Danbing
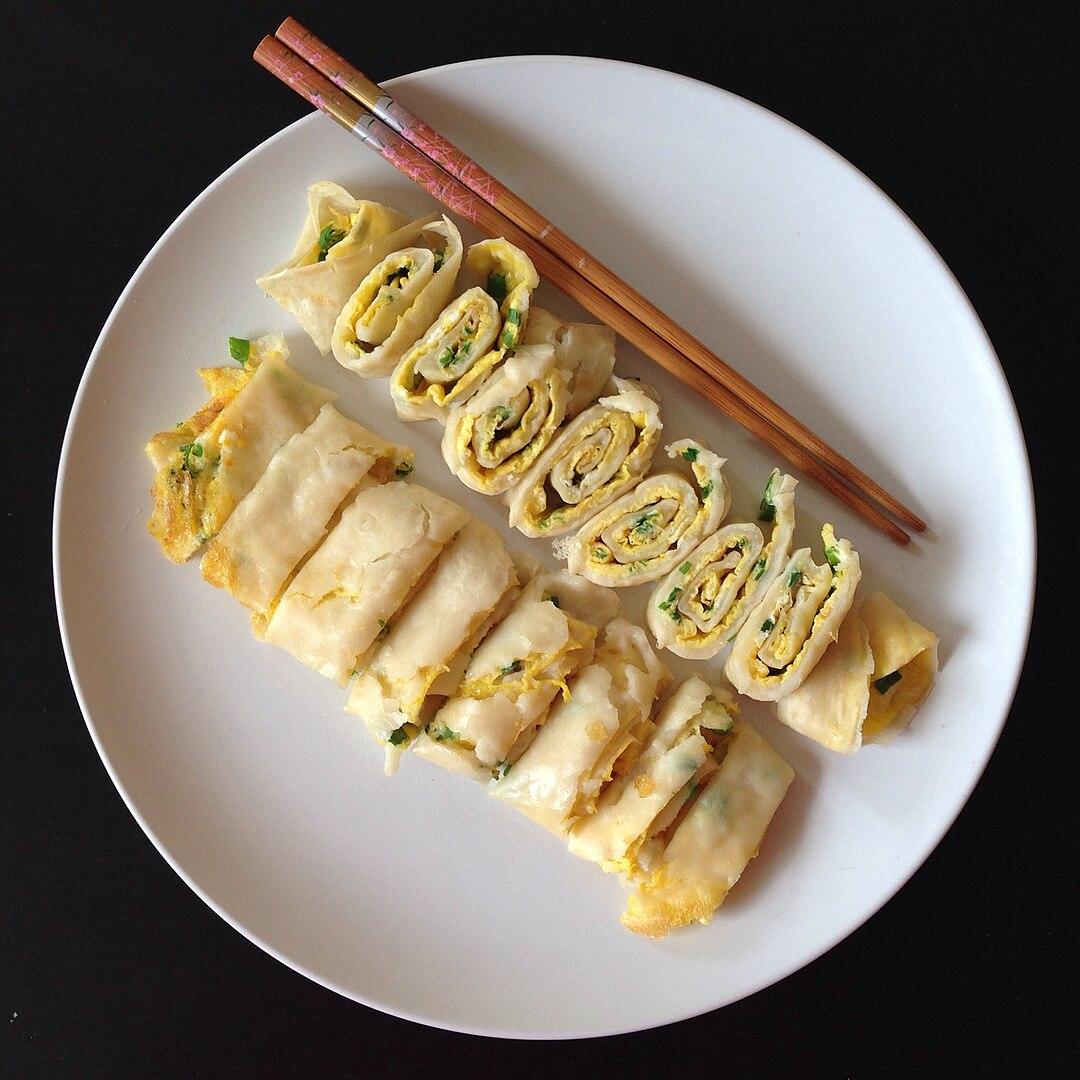
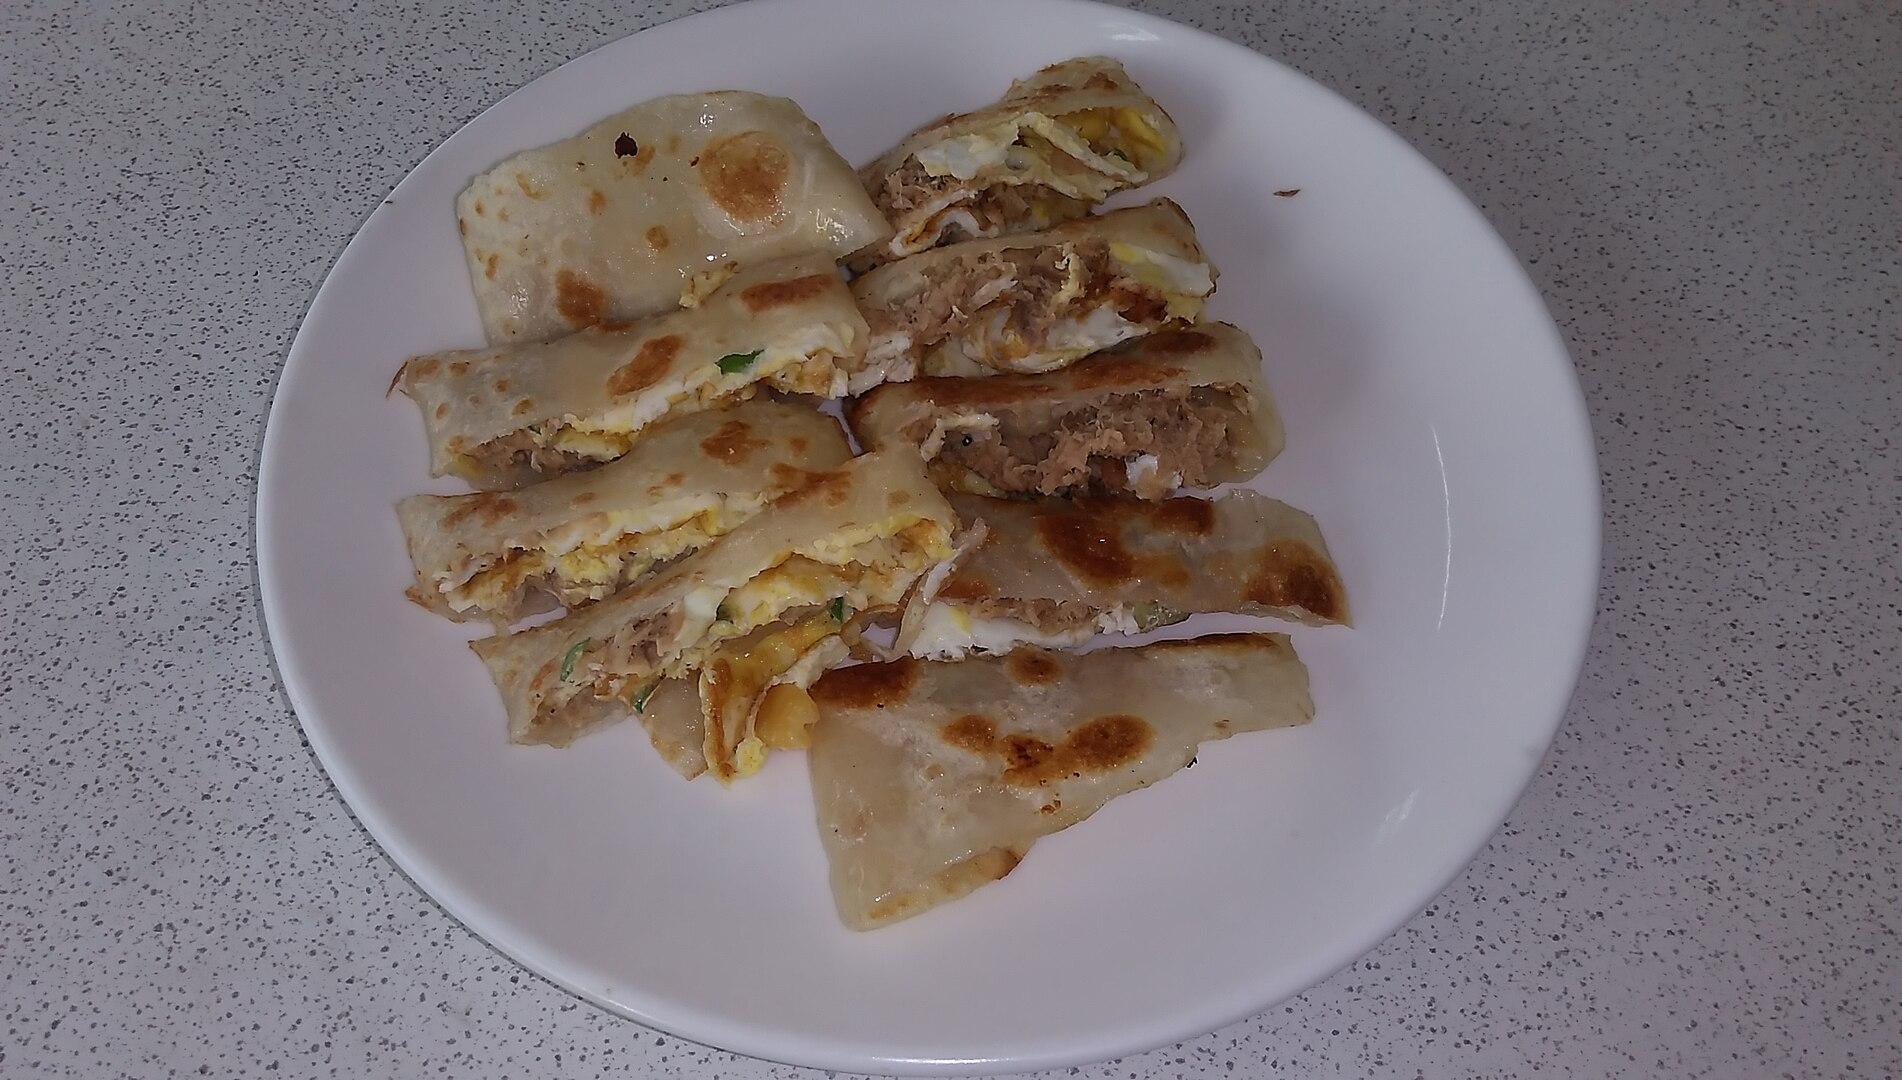
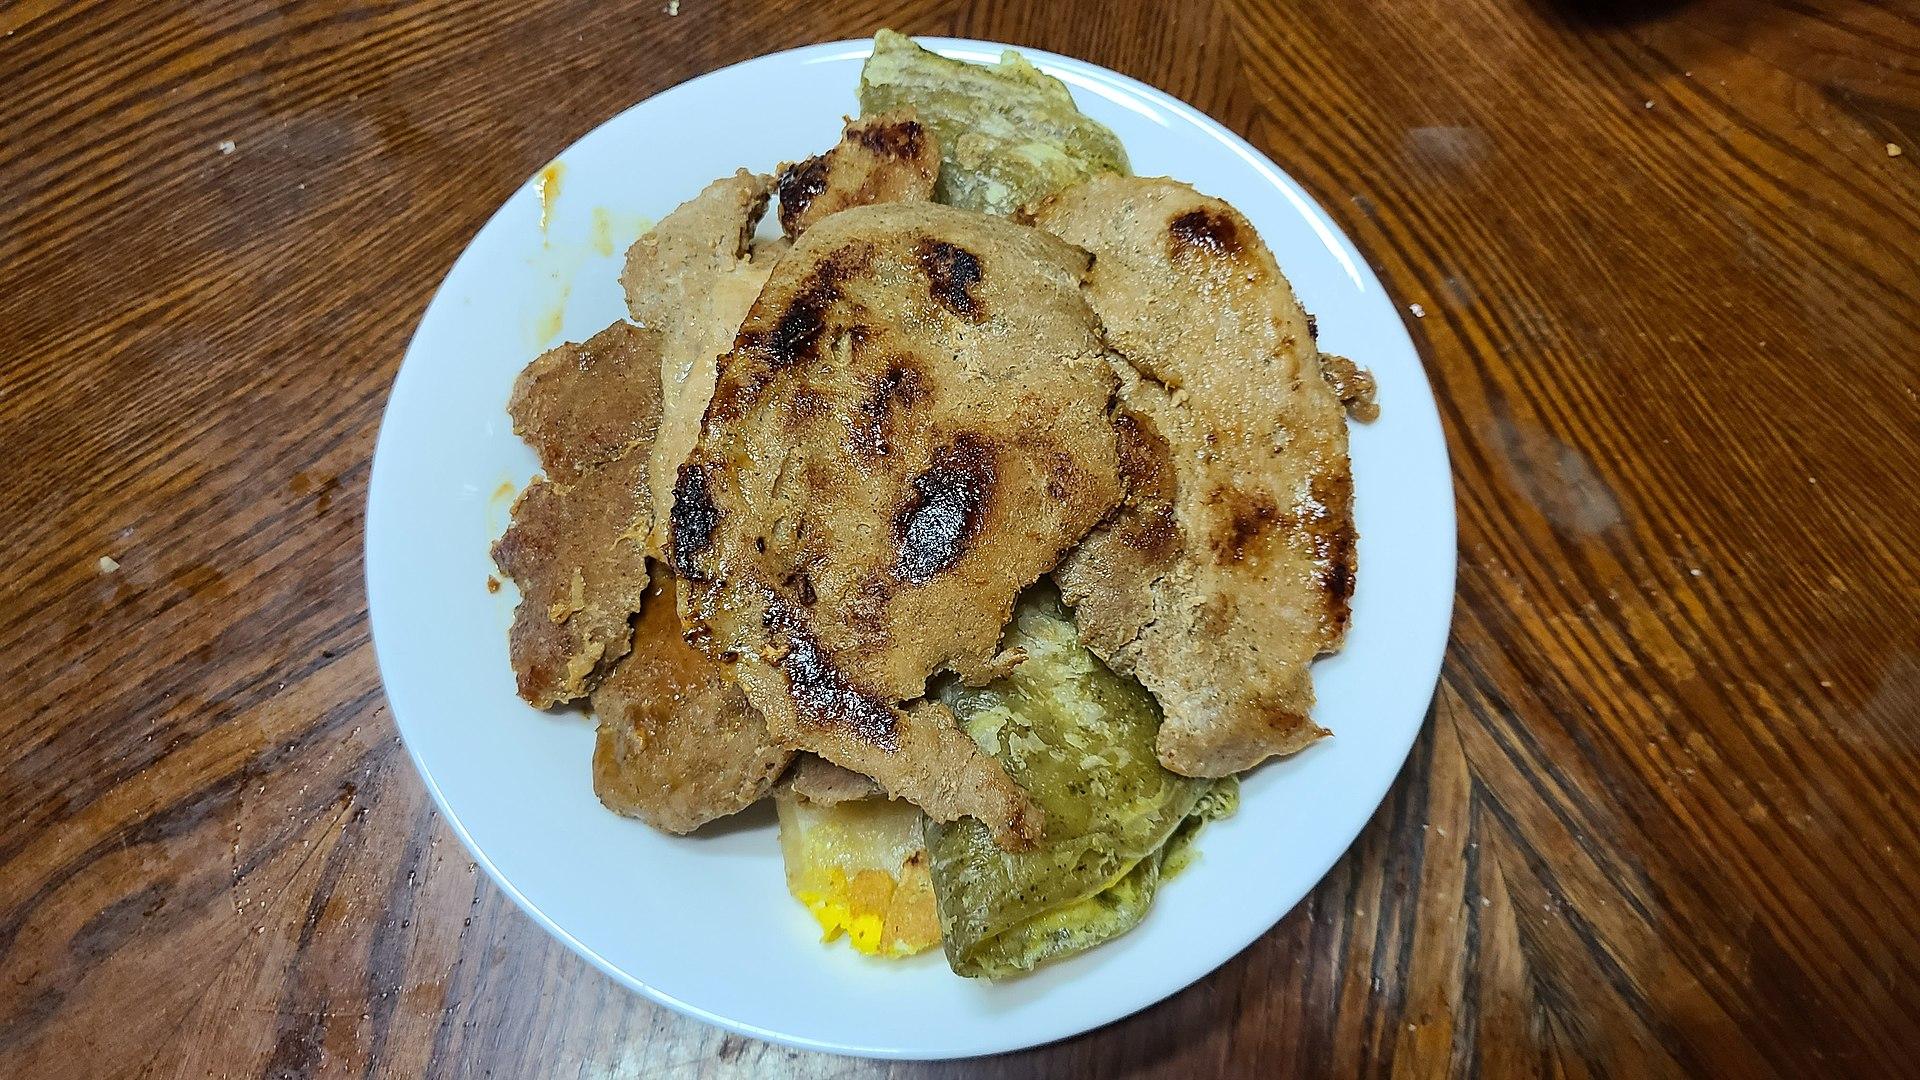
Also known as:
ja - Japanese: 蛋餅
ko - Korean: 단빙
yue - Cantonese: 台式蛋餅
zh - Chinese: 中式蛋餅
Category: pancake (pancake)
Cuisine: Taiwanese
Associated cuisines: Taiwanese
Area: Taiwan
Countries: Taiwan
Region: Eastern Asia, , , ,
The dish is an egg pancake or rolled egg crepe. The dough is made by kneading flour, potato starch, glutinous rice flour, and water into a thin dough, and an omelet is baked on top of the dough